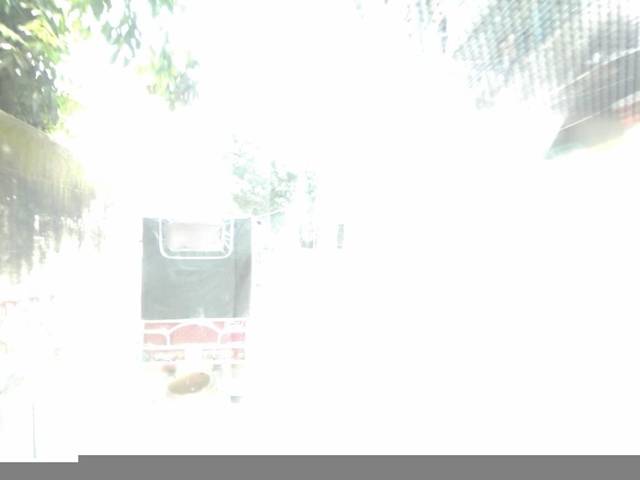
Region: Bangladesh
Coordinates: 24.365, 88.642